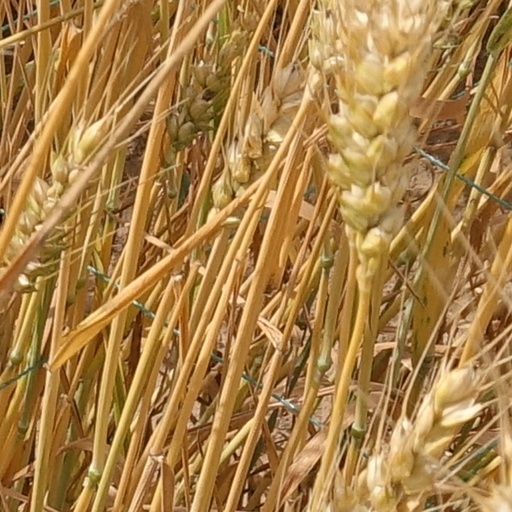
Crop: wheat